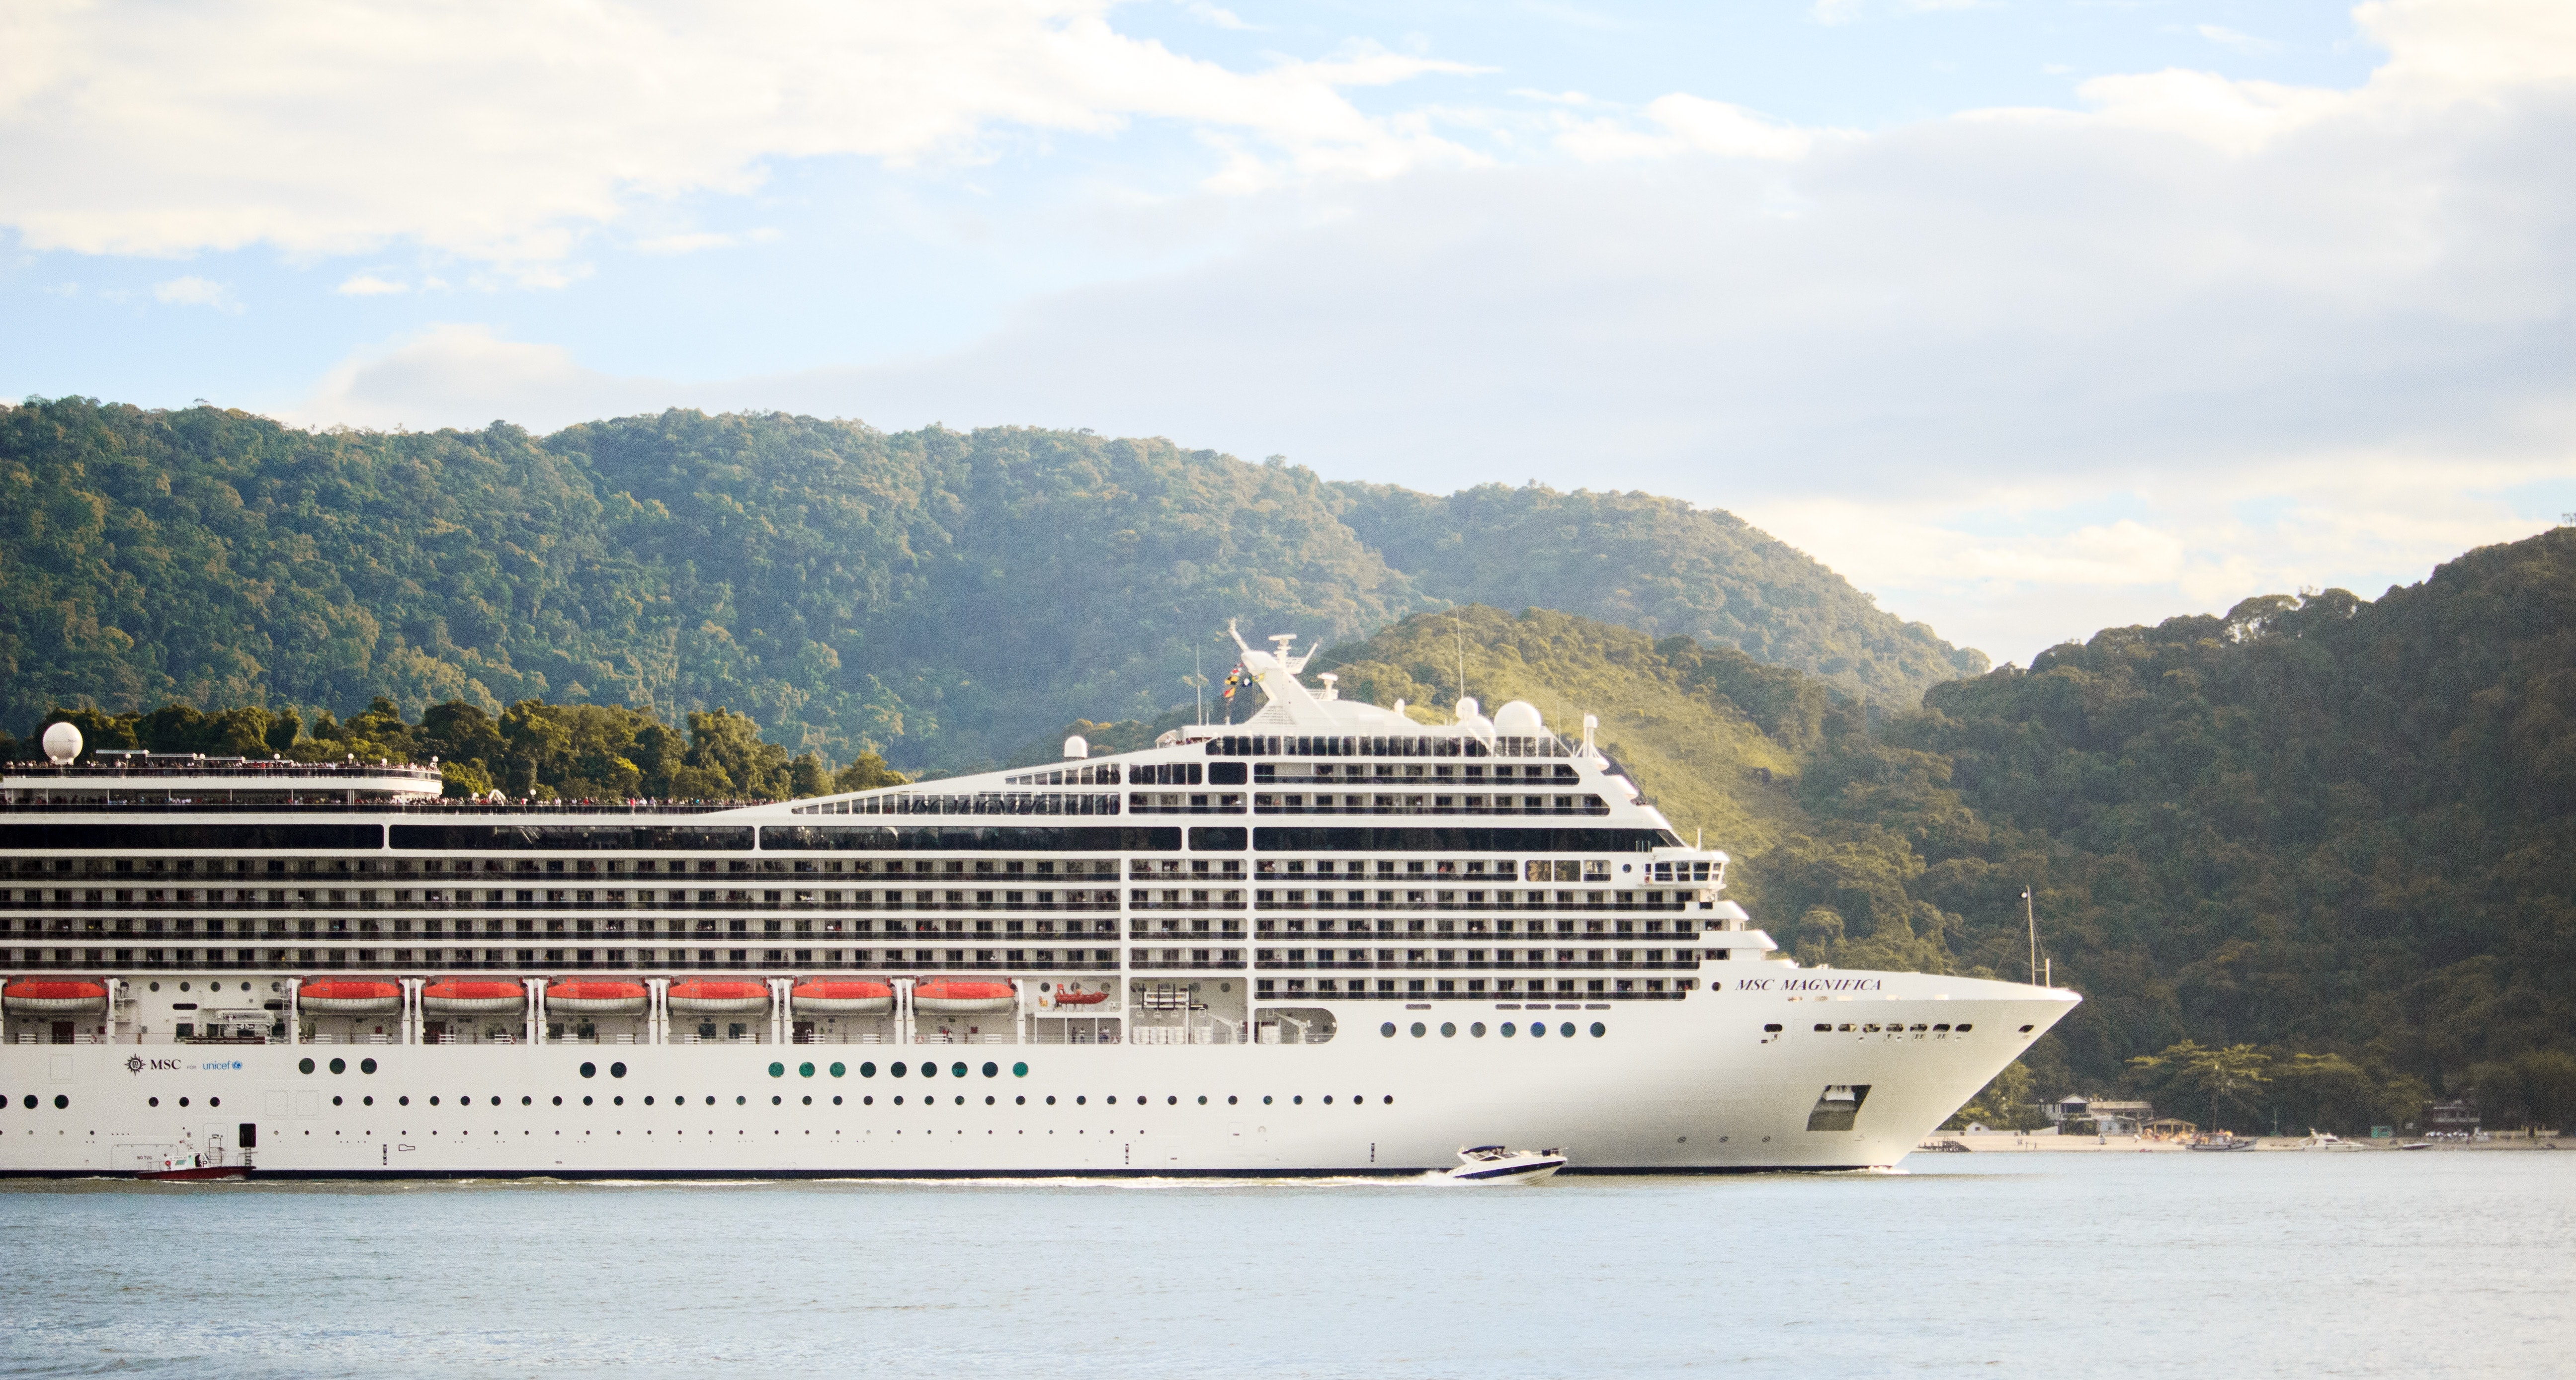
vehicle, cruise ship, water transportation, ship, passenger ship, motor ship, watercraft, boat, naval architecture, ferry, ocean liner, Cruiseferry, waterway, sea, tourism, travel, vacation, ms island escape, fjord, channel